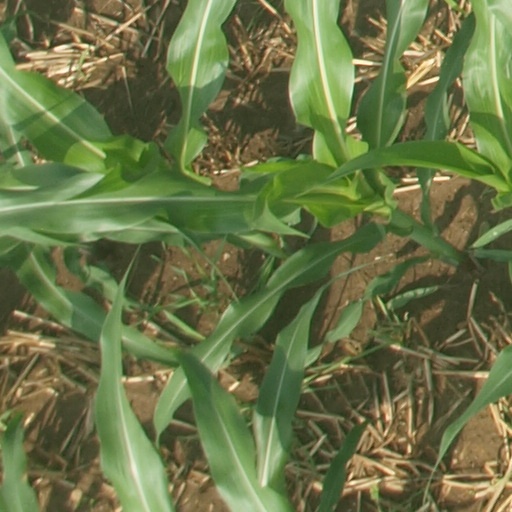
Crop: maize; corn